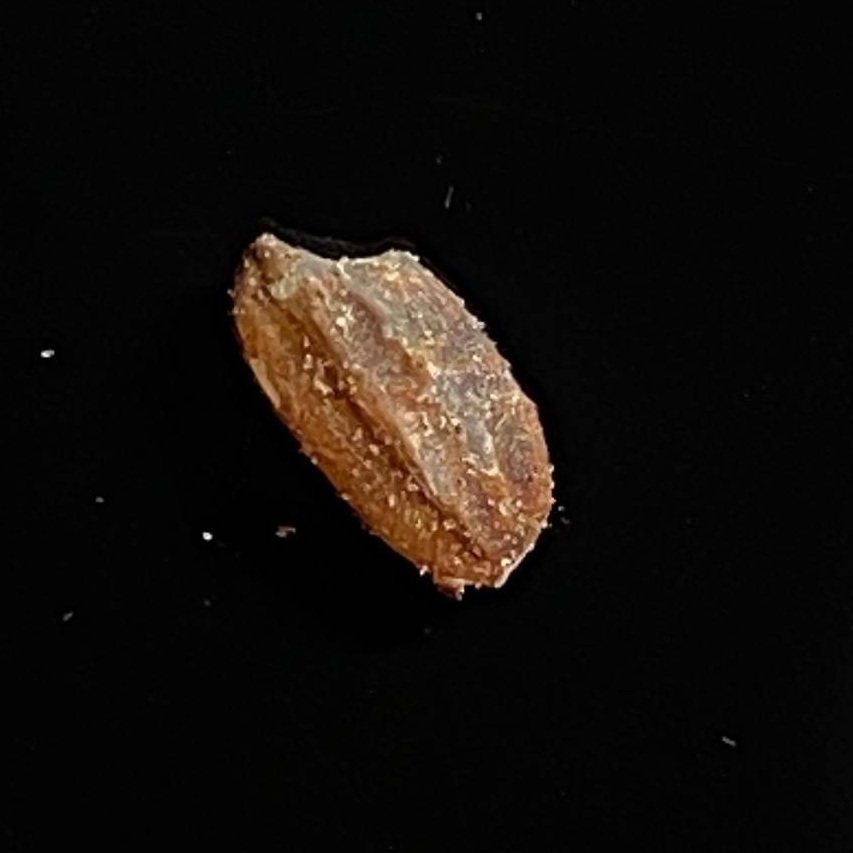
Rice variety: Lal_Aush